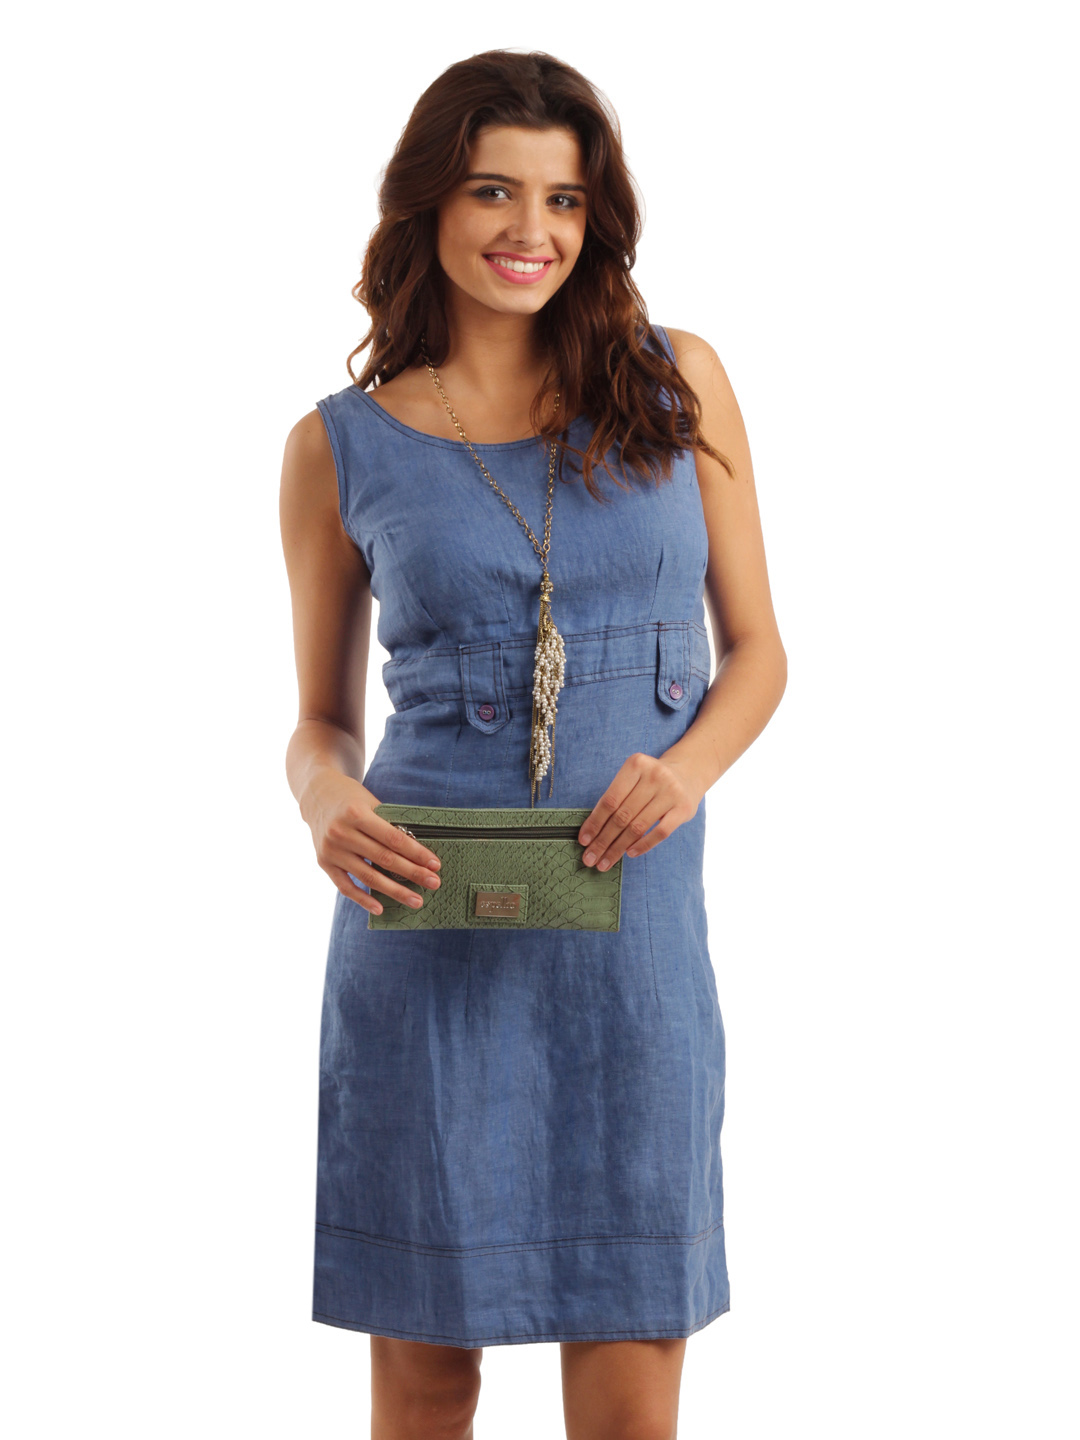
AND Women Blue Dress
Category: Apparel / Dress / Dresses
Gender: Women
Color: Blue
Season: Summer 2012
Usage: Casual